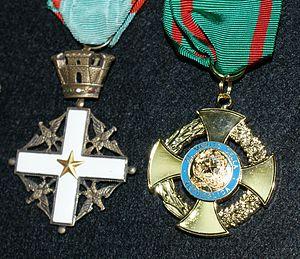
L’ordre du Mérite de la République italienne, ou Ordine al Merito della Repubblica Italiana, est la plus haute distinction honorifique instituée par l'Italie. Ses couleurs distinctives sont le vert et le rouge.